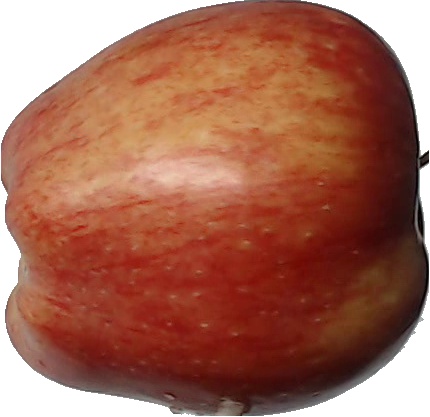
Label: apple_red_1